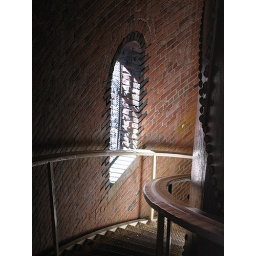
Inside the water tower in Volunteer Park.